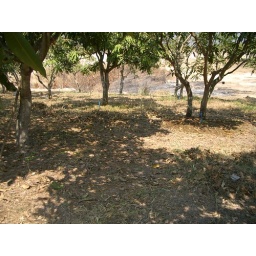
One of the most efficient ways to water plants by means of the difference of slope.